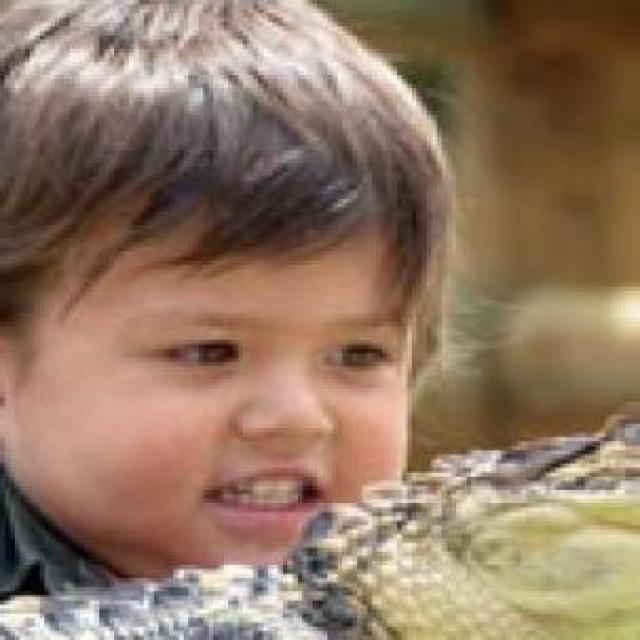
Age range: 0-12